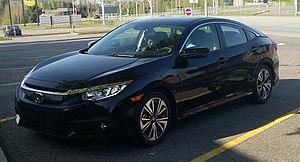
Ma photo d'un Honda Civic de 2016 à Stanstead, Québec, Canada.